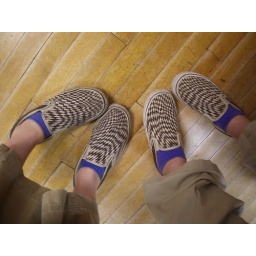
Me and a girl in my class had the same shoes and socks.